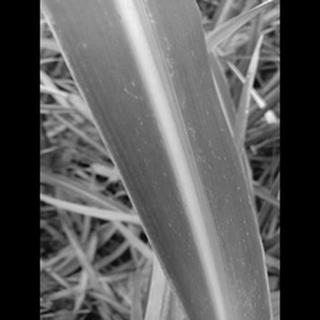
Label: sugarcane_mosaic